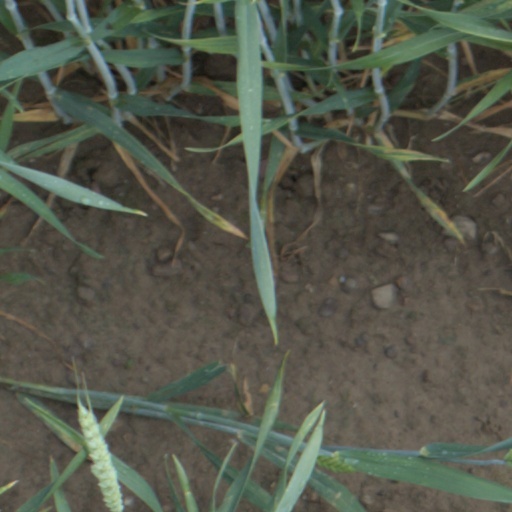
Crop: wheat